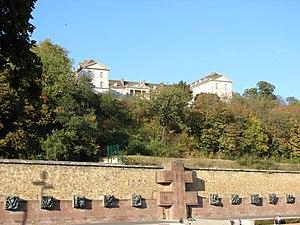
Mémorial de la France combattante au pied de la forteresse du Mont-Valérien